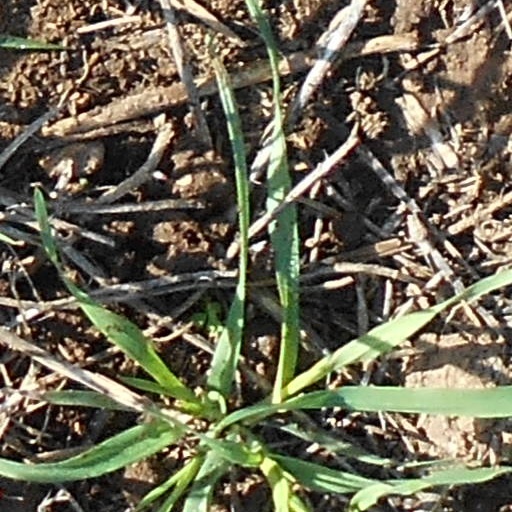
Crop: wheat